Diego D'Amico

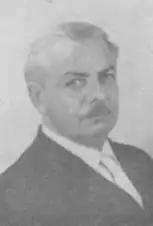
Diego D'Amico

Diego D'Amico (29 September 1893, Bagheria – 6 August 1947) was an Italian politician. He represented the Christian Democracy in the Constituent Assembly of Italy from 1946 to 1947.